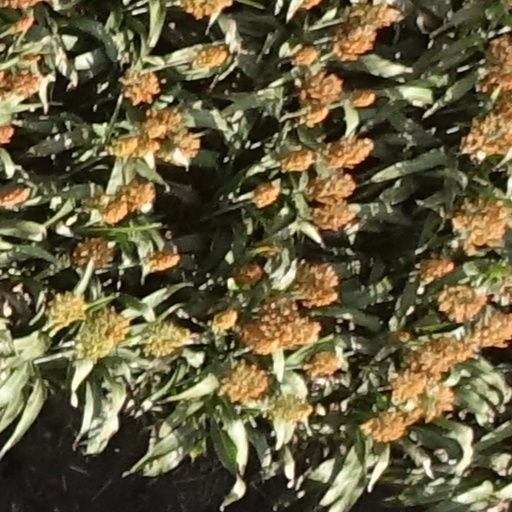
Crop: sorghum